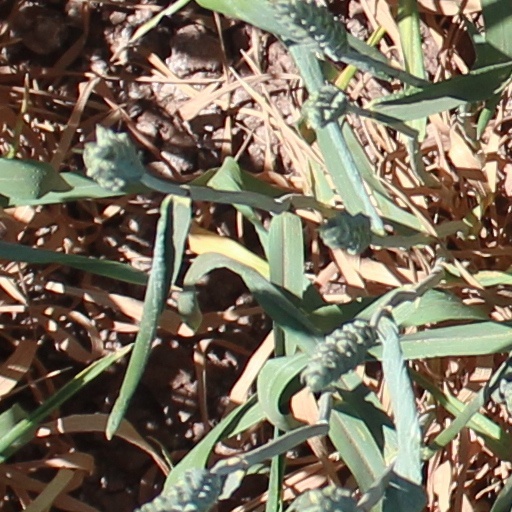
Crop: wheat